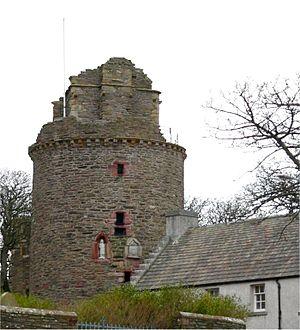
Cette liste recense les principaux châteaux du council area des Orcades en Écosse.